Port Authority of New York and New Jersey

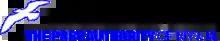
Old logo used until 2020

The Port of New York and New Jersey comprised the main point of embarkation for U.S. troops and supplies sent to Europe during World War I, via the New York Port of Embarkation. The congestion at the port led experts to realize the need for a port authority to supervise the extremely complex system of bridges, highways, subways, and port facilities in the New York-New Jersey area. The solution was the 1921 creation of the Port Authority under the supervision of the governors of the two states. By issuing its own bonds, it was financially independent of either state; the bonds were paid off from tolls and fees, not from taxes. It became one of the major agencies of the metropolitan area for large-scale projects. Early bond issues were tied to specific projects, but this changed in 1935 when the Authority issued General and Refunding bonds with a claim on its general revenues.